Question: What is the pattern on the plane part?
Tambaya: Menene tsarin ɓarin jirgin?
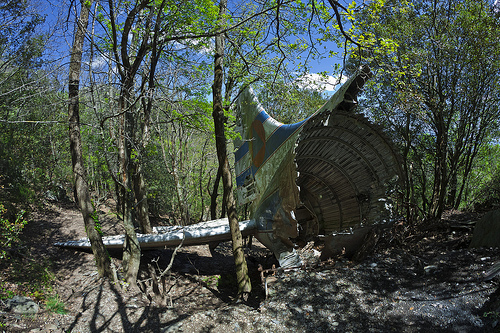
Answer: Stripes.
Amsa: Layi-layi.